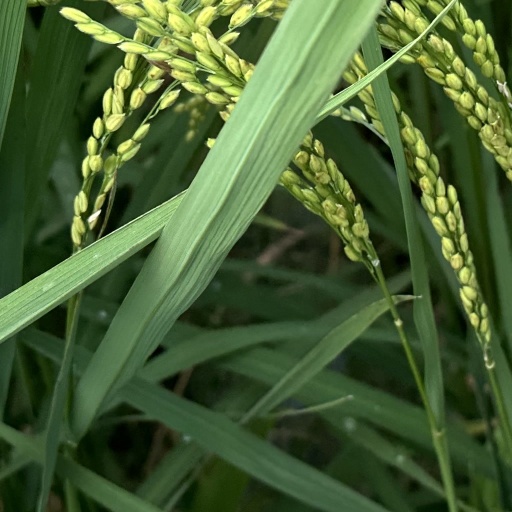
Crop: rice